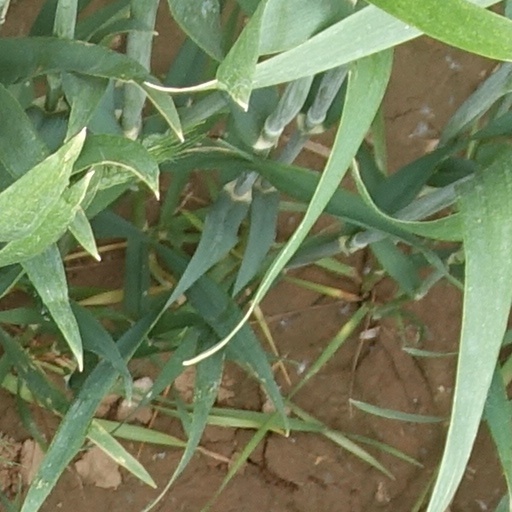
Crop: wheat